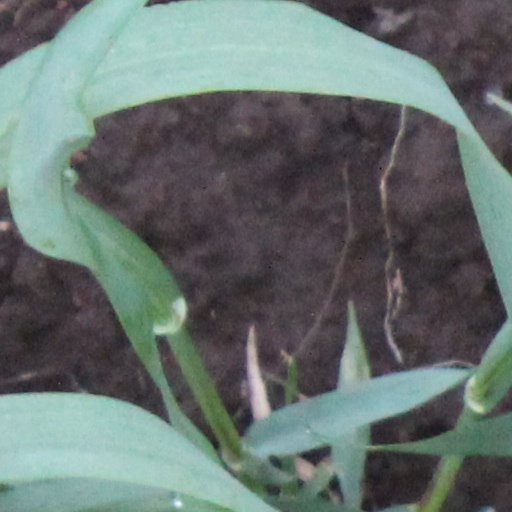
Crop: wheat